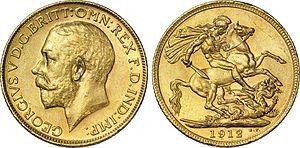
Un souverain à l'effigie de Georges V, 1912. Traduction avers
Le souverain est une pièce de monnaie en or du Royaume-Uni. Il a été frappée pour la première fois en 1489, à la demande du roi d'Angleterre Henri VII. Et c’est seulement en 1817, sous le règne du roi Georges III, après la victoire sur Napoléon. que la pièce en or a été frappée dans sa valeur nominale d’une livre sterling.